Eugenio Daza

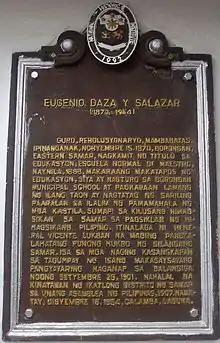
Eugenio Daza NHI Historical Marker

Eugenio Daza Y Salazar Historical Marker by the NHCP, at the base of his monument.